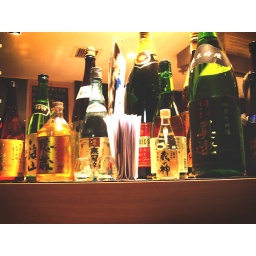
This Yakitori place was on the 26th floor of a building in Causeway Bay. Very tastey.